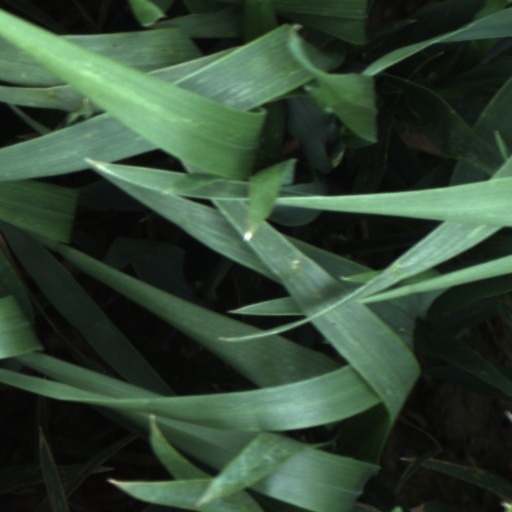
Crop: wheat